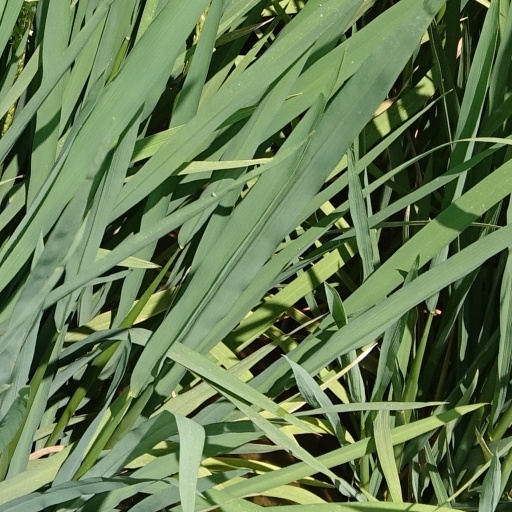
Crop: rice